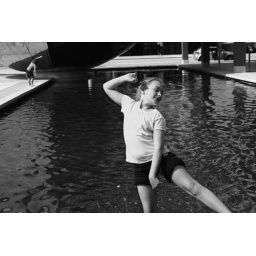
Easter Sunday walk around Bristol. The sign read: &amp;quot;These water features are not meant for paddling.&amp;quot;